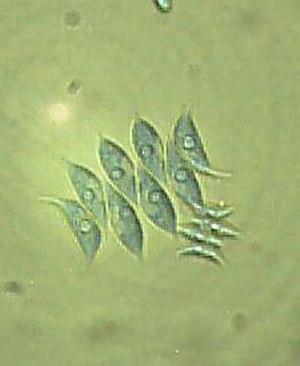
Scenedesmus est un genre d'algues vertes d'eau douce microscopiques, de la famille des Scenedesmaceae. Elles sont appelées scénédesmes et sont des algues à structure cellulaire variée. Elles possèdent des chlorophylles de type a et b ainsi que des caroténoïdes. Ces algues vertes sont non mobiles et mesurent environ 5 à 30 micromètres de longueur et 8 à 10 micromètres de diamètre.